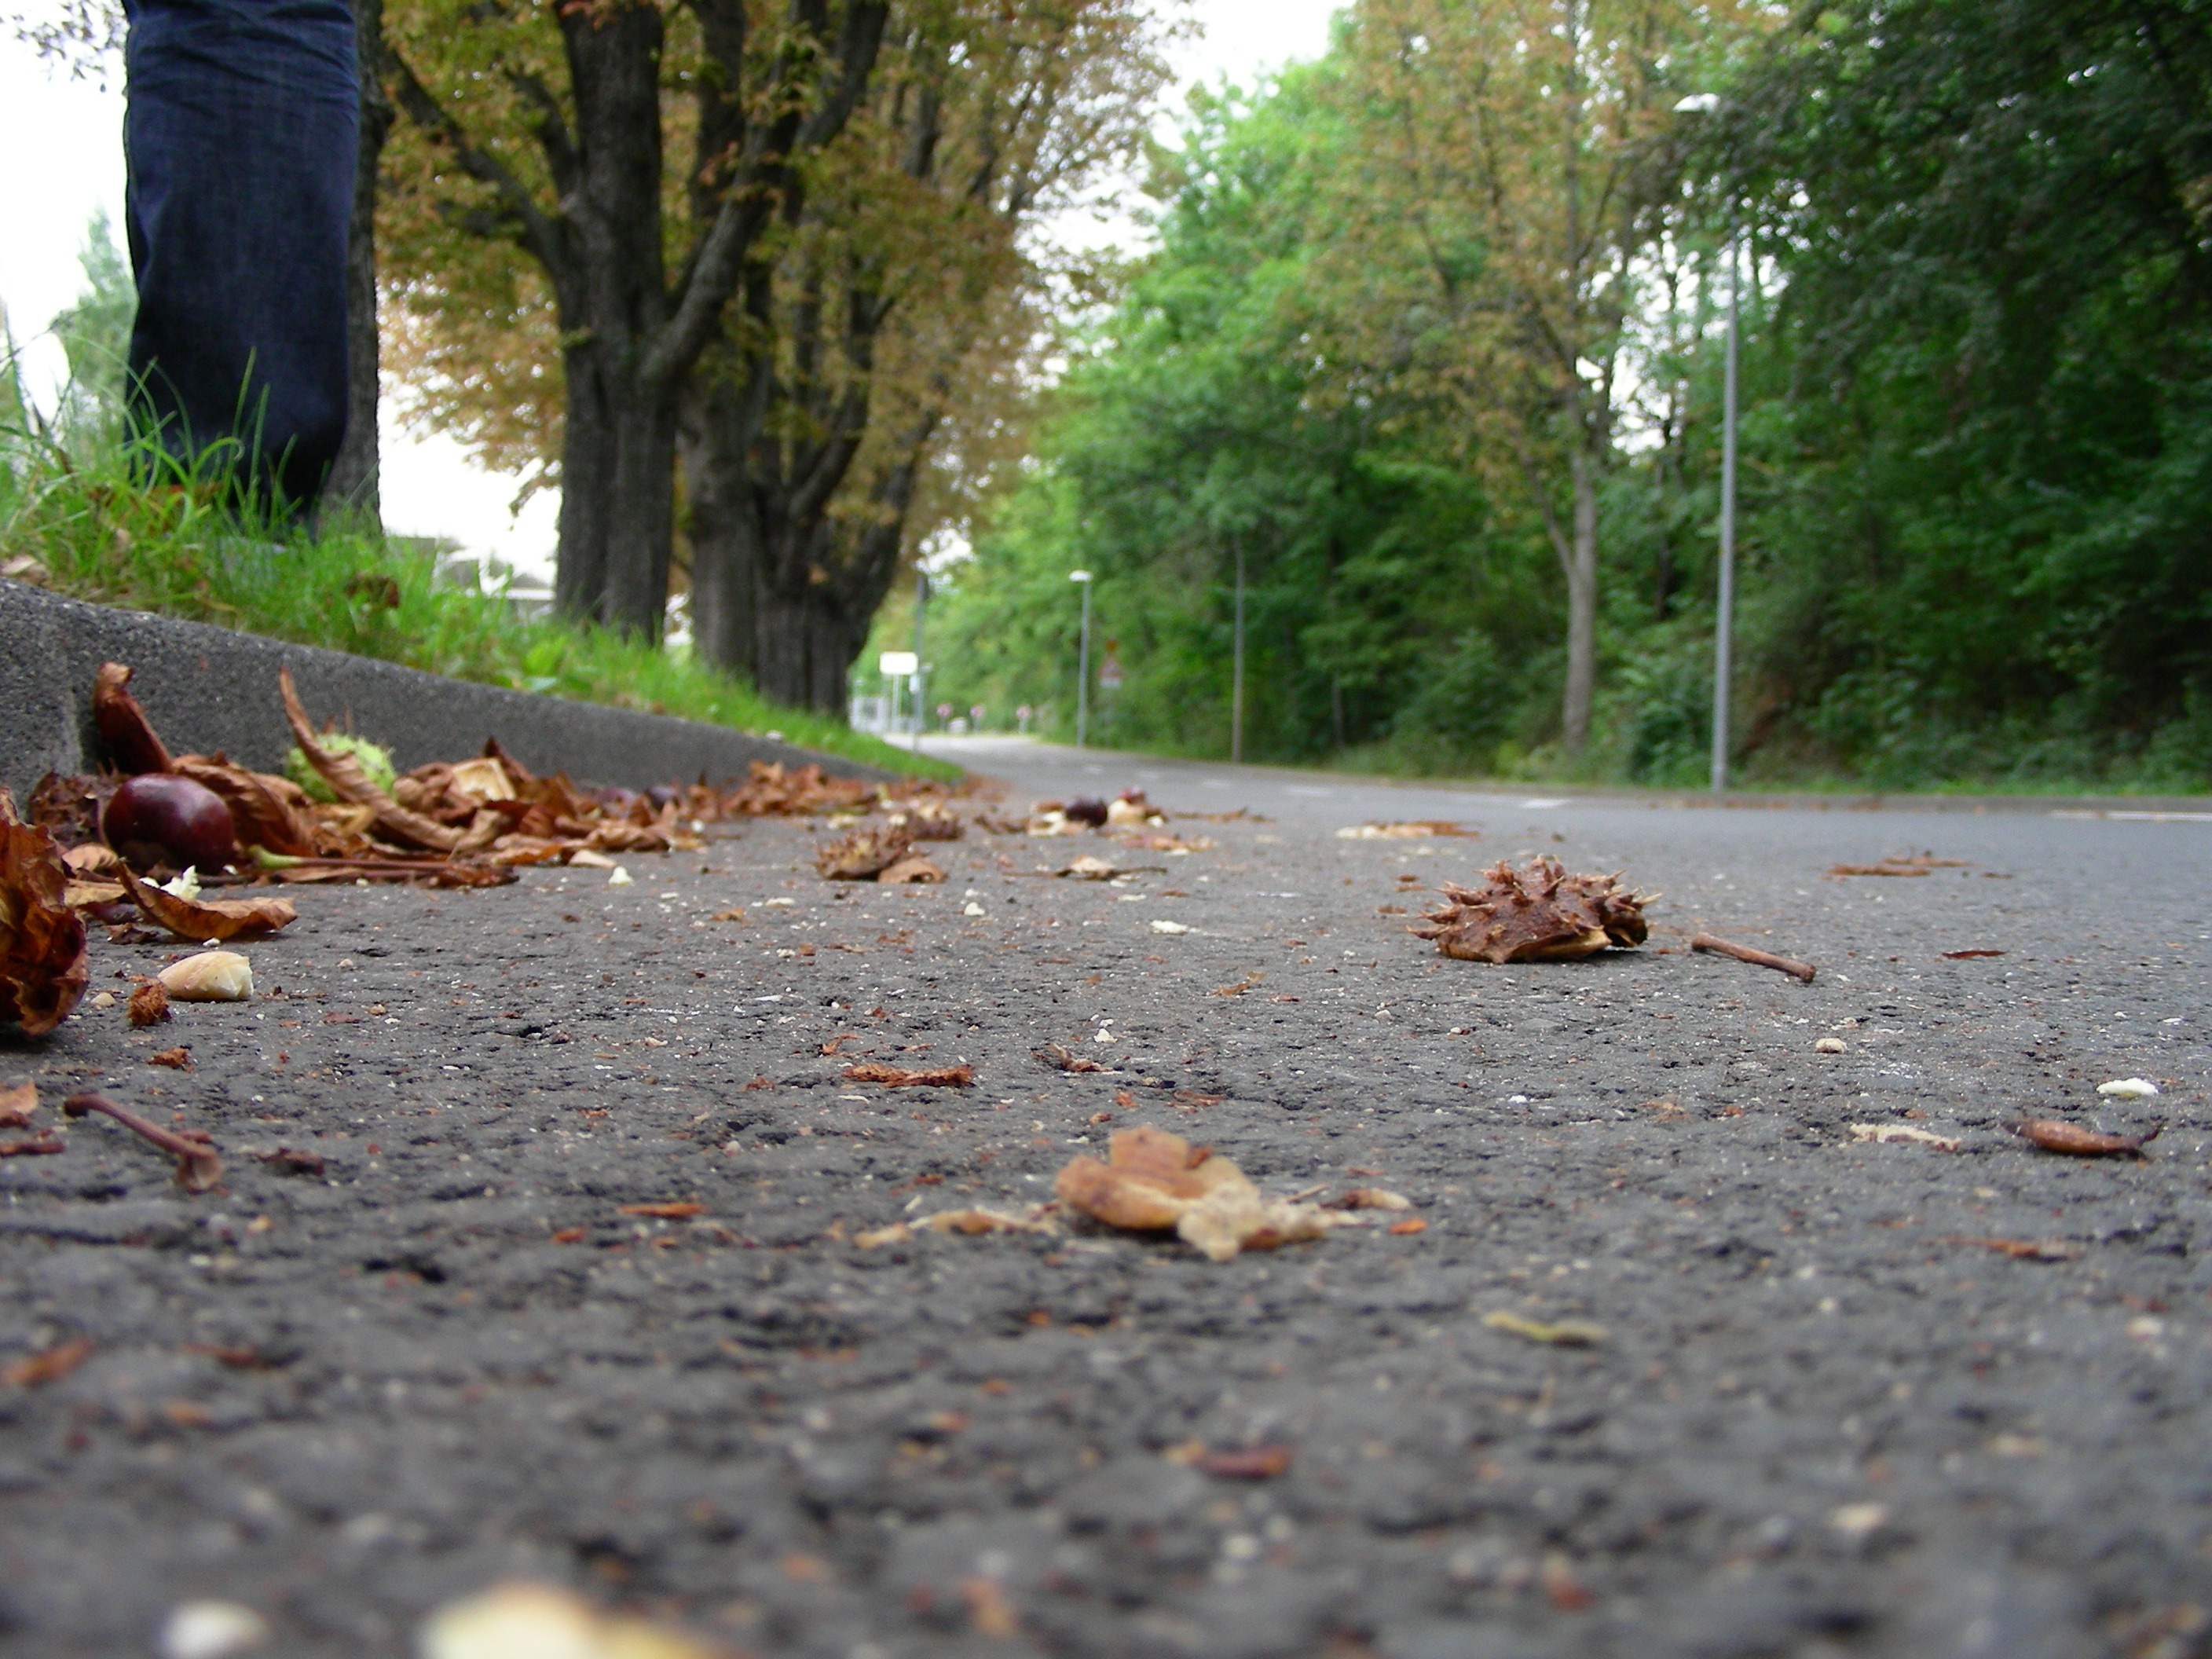
tree, forest, cold, road, leaf, asphalt, wildlife, direction, autumn, soil, trees, leaves, background, away, fall foliage, leaves in the autumn, golden autumn, paving stones, autumn way, strrasse